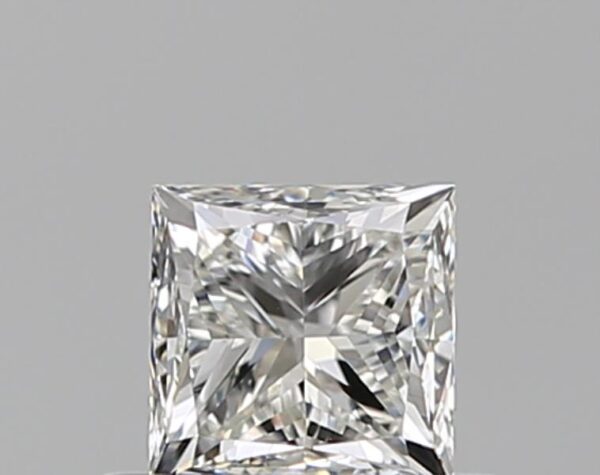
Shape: princess
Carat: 0.5
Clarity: VS1
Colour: H
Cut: EX
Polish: EX
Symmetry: GD
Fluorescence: N
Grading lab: GIA
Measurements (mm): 4.07 x 4.04 x 3.21